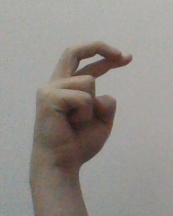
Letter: zay